Lesley Gore

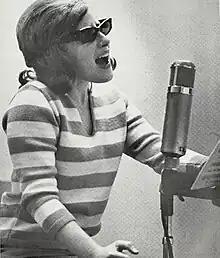
Gore on the cover of "Cash Box", 15 June 1963

Gore recorded composer Marvin Hamlisch's first hit composition, "Sunshine, Lollipops and Rainbows", on May 21, 1963, while "It's My Party" was climbing the charts. Her record producer from 1963 to 1965 was Quincy Jones. Jones's dentist was Marvin Hamlisch's uncle, and Hamlisch asked his uncle to convey several songs to Jones. "Sunshine, Lollipops and Rainbows" was released on the LP "Lesley Gore Sings of Mixed-Up Hearts", but did not surface as a single until June 1965. Hamlisch composed three other Gore associated songs: "California Nights", "That's the Way the Ball Bounces" and "One by One". "That's the Way the Ball Bounces" was recorded September 21, 1963, at A&R Studios in New York; it was released as the B-side of "That's the Way Boys Are" and appeared on the LP "Boys Boys Boys". "One by One" was an unreleased track recorded on July 31, 1969, in New York and produced by Paul Leka; it first appeared on the Bear Family five-CD anthology of Gore's Mercury work entitled "It's My Party" (1994).